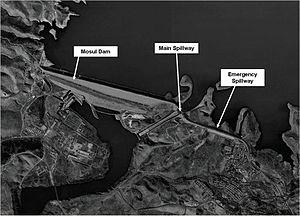
Le barrage de Mossoul est un barrage situé en Irak, sur le fleuve Tigre, à une quarantaine de kilomètres au nord-ouest de Mossoul. Construit dès 1980 et mis en service en 1986, sous le régime de Saddam Hussein, il peut produire en pointe 1 000 MW et participe à l'irrigation des régions situées en aval du fleuve.